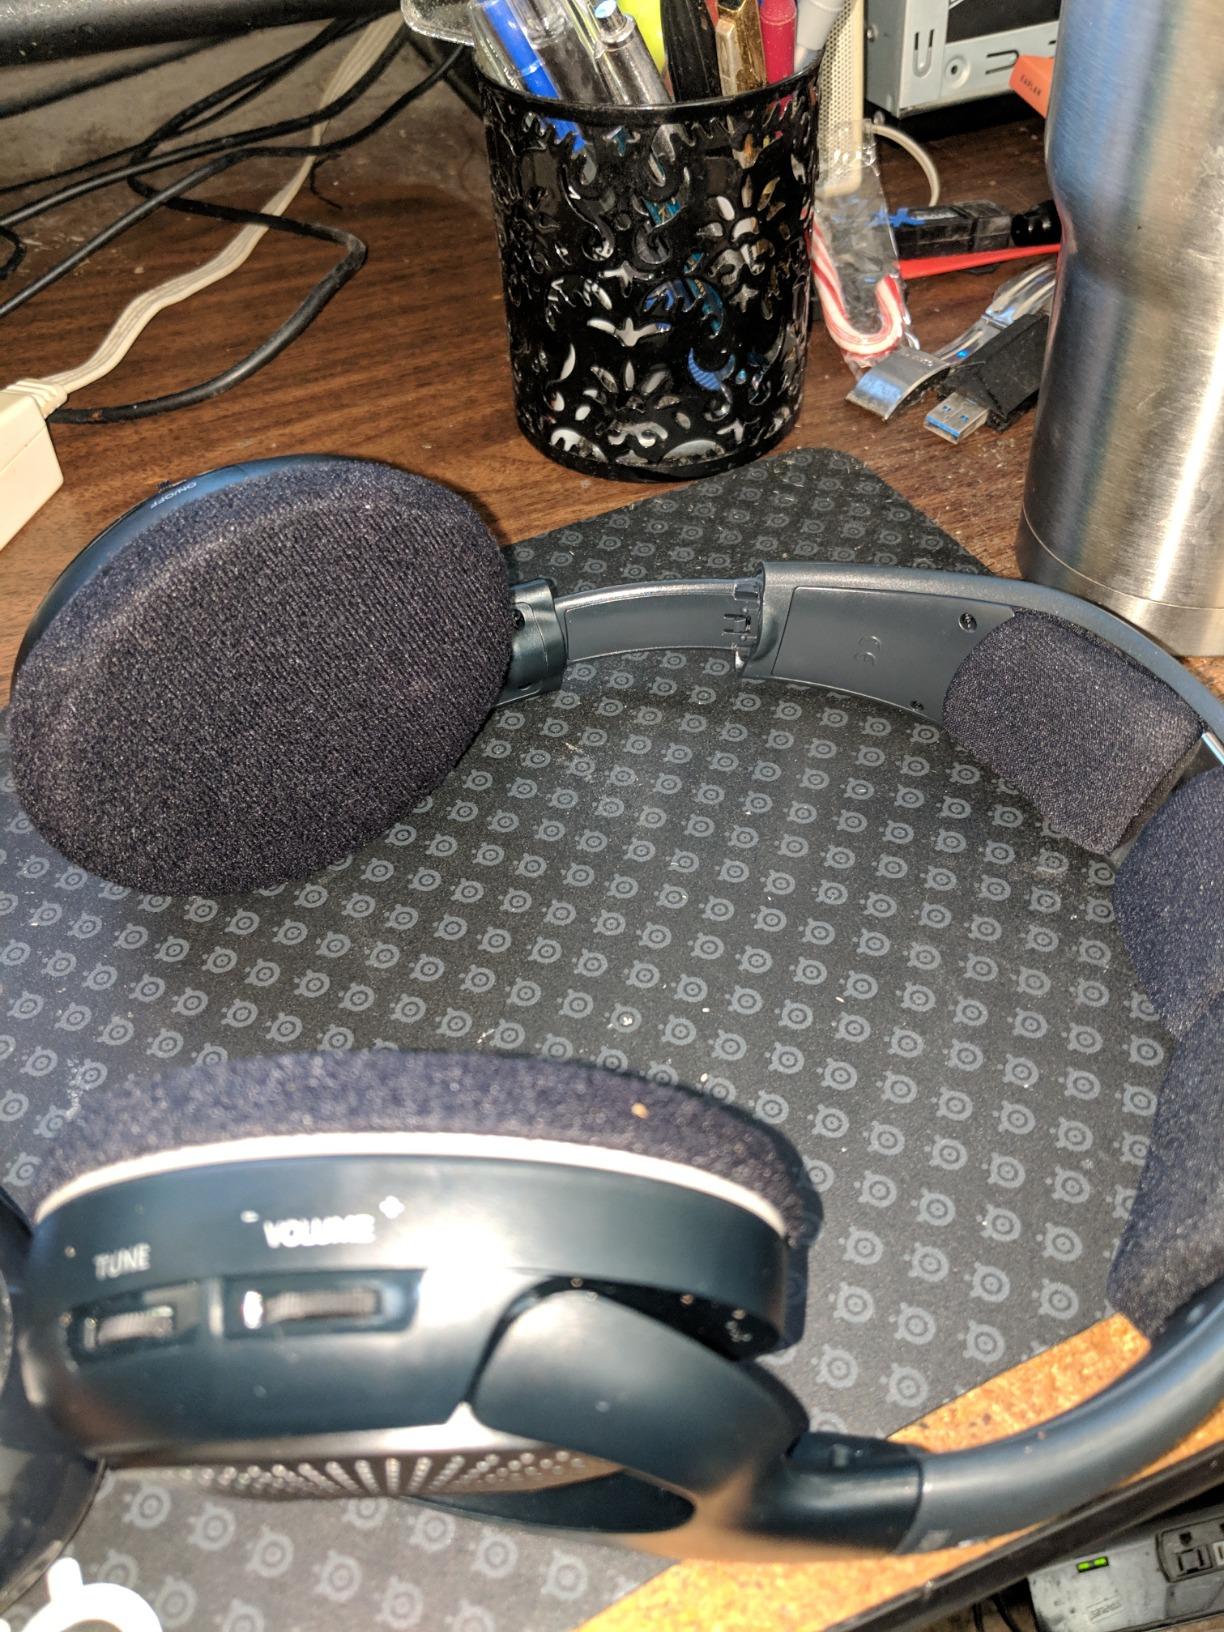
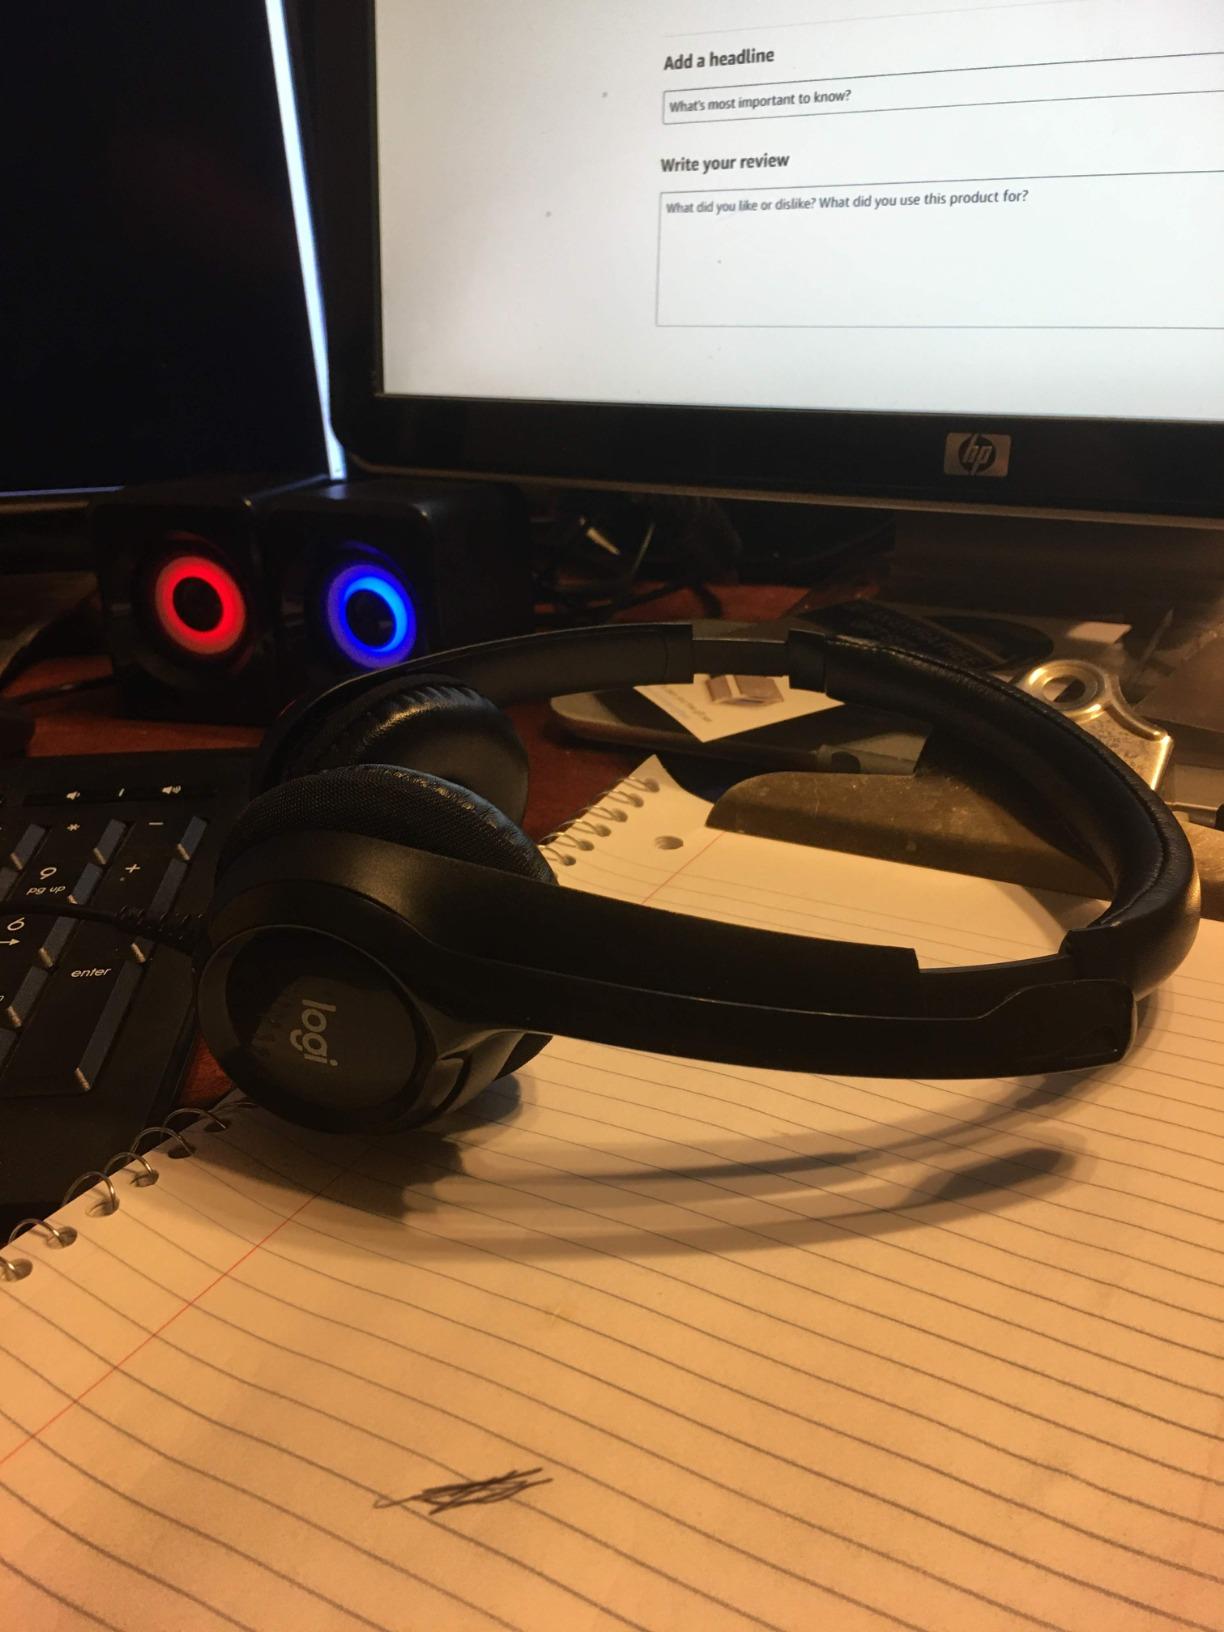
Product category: headphones
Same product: no